James Tont operazione U.N.O.

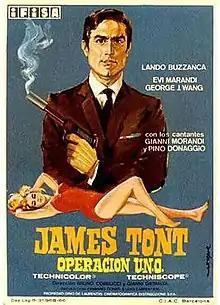
A Spanish film poster.

James Tont operazione U.N.O. or Operation Goldsinger is a 1965 French and Italian international co-production Eurospy film spoof based on James Bond's "Goldfinger". Co-written and co-directed by Bruno Corbucci and Giovanni Grimaldi, the film stars Lando Buzzanca as James Tont Agent 007 a parody of James Bond and Loris Gizzi as Erik Goldsinger, a parody of Auric Goldfinger. It was followed by "James Tont operazione D.U.E.".